Wheel sizing

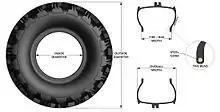
Example of tire sizing on an all-terrain vehicle.

Modern road tires have several measurements associated with their size as specified by tire codes like 225/70R14. The first number in the code (e.g., "225") represents the nominal tire width in millimeters. This is followed by the aspect ratio (e.g.,"70"), which is the height of the sidewall expressed as a percentage of the nominal tire width. "R" stands for radial and relates to the tire construction. The final number in the code (e.g.,"14") is the mating wheel diameter measured in inches. The overall circumference of the tire will increase by increasing any of the tire's specifications. For example, increasing the width of the tire will also increase its circumference, because the sidewall height is a proportional dimension. Increasing the aspect ratio will increase the height of the tire and hence the circumference.